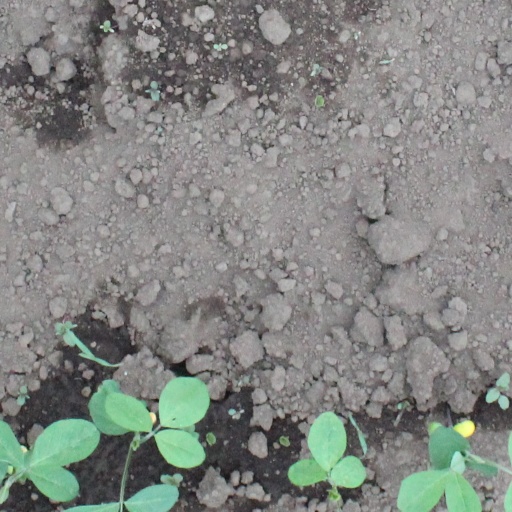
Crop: soybean